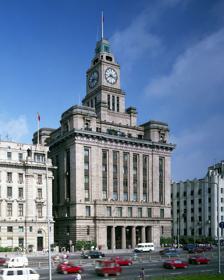
Building: Custom House, Shanghai
Country: China
Year built: 1927
Building in Shanghai, China The Custom House ( simplified Chinese : 江海关大楼 ; traditional Chinese : 江海關大樓 ; pinyin : Jiāng hǎiguān dàlóu ) is an eight story building on the Bund , Shanghai . Built in 1927, the building remains a customs house today. Together with the neighboring HSBC Building , the Custom House is seen as one of the symbols of the Bund and Shanghai. Custom House in 1994 The Custom House seen from the Huangpu river History Entrance of the Custom House Lobby ceiling of the Custom House The Shanghai Custom House was first set up in the late 17th century, when the Qing dynasty Kangxi Emperor lifted the ban against sea trade after conquering Taiwan . To facilitate trading along the east coast of China , the Qing government set up customs houses in the four coastal provinces of Jiangnan (now split into Jiangsu and Anhui), Zhejiang , Fujian , and Guangdong . The name "Jiangnan Custom House" was abbreviated to "Jiang Custom House", or Jiang Haiguan ( 江海關 ) in Chinese. The principal customs house, originally located at Lianyungang was later set up just outside the east gate of the walled city of Shanghai (then part of Jiangnan Province), by the Huangpu River . With the development of overseas trade in Shanghai, the location of the customs house became increasingly inconvenient, with foreign merchants preferring to berth their ships further out to sea, near today's Bund . The governor of Shanghai then set up a check point at the south end of the Bund. Upon further insistence by the British consul to move the customs house inside the British concession, a new customs house was built at the present site. This new house is known as the New Custom House, North Customs House, or "Foreign Custom House", whereas the old customs house was known as the "Grand Custom House". In 1853, the rebelling Small Swords Society burnt down the Grand Custom House. In 1860, the Taiping Revolution Army burnt down the rebuilt Grand Custom House. It was decided not to rebuild the Grand Custom House, with the current building becoming the new headquarters. During these rebellions, British authorities in the city declared the concession to be neutral. They then expelled the Qing officials from the North Custom House by force, on the grounds that they could not collect customs in neutral territory. After the rebellion, Qing authorities in Shanghai were forced to set up their own customs authority, first on two gunboats parked across the river in Pudong , then on the north bank of Suzhou River . However, foreign merchant vessels ignored these ineffective customs posts. In 1854, the British obtained the power of customs in the concession. Britain, France, and the United States each nominated one person to form a "Foreigners Tax Committee", which operated from the Custom House. Subsequently, the Qing government agreed to appoint a Briton as an inspector general of the newly formed Chinese Maritime Customs Service . In 1857, the Shanghai government spent 6800 taels of silver to rebuild the North Custom House. In 1863, Sir Robert Hart was appointed to the position of inspector general, a position that he held until 1911. A statue of Hart which had originally stood at the junction of Jiujiang road and the Bund was moved to a position in front of the Custom House in 1927. During the Japanese occupation of Shanghai the statue was taken down in September 1943. The Hong Kong and Shanghai Bank, built in 1923 beside the new Customs House, built in 1927 As rebuilt in 1857, the New Custom House was in the traditional Chinese Yamen style. It was fronted with a monumental arch or pailou ( 牌樓 ) and two flag poles. By 1859, the building had become outdated. The governor of Shanghai then applied for funding to rebuild it. Robert Hart chose a Gothic design, with a five-story rectangular clock tower in the center, and two three-story wings beside it, surrounding a quadrangle. This was built in 1891. This building was again demolished in 1925 to make way for the current structure designed by architects Palmer and Turner . The new building was completed on 19 December 1927, and cost 4.3 million taels of silver, twice the budget. It was the tallest building on the Bund at the time of construction. The building remains a customs house today. A few rooms have been used as residences since families moved in after 1949. These are located at the back of the building. Layout Custom House – The Bund – Shanghai (Elevation) The present Custom House occupies an area of 5,722 square meters (61,590 sq ft), with 32,680 square meters (351,800 sq ft) of floor space. The building is in two section: the eastern section is eight stories tall and faces the Huangpu River . It is topped by a clock tower, which is eleven stories or 90 meters (300 ft) tall. The western section is five stories tall and faces onto Sichuan Road. A reinforced concrete core was used while the exterior follows a Greek-revival Neo-Classicist design. The eastern section is entirely surfaced in granite , as are the first two stories of the western section, with the upper three stories faced with brown bricks. The main entrance has four Doric columns. Eaves are found above the first and second stories, with a larger one above the sixth floor. Large stone columns penetrate from the third to the sixth story. Inside the main entrance is the main hall, in which marble columns are decorated with gold leaf. At the center is an octagonal dome, with mosaics on the eight sides. The most noted feature of the Custom House is the clock tower and clock. The clock tower offers views over the entire Bund and Shanghai city centre. It has four faces, each made up of more than 100 pieces of glass, between 0.3 and 1 meter (1 ft 0 in and 3 ft 3 in) in size. The diameter of each face is 5.3 meters (17 ft), with 72 automatic lamps. The clock and bell mechanisms are built according to the design of Big Ben at the Palace of Westminster . The five bells (largest 6 tonnes) were cast by John Taylor Bellfounders and the clock mechanism was built by JB Joyce & Co in England before they were shipped to Shanghai in 1927. It remains the largest mechanical clock in Asia . During the Cultural Revolution , the clock music was changed to The East is Red . The traditional tune (the Westminster Quarters ) was restored in October 1986, when Queen Elizabeth II visited Shanghai. In 1997, however, on the eve of Transfer of sovereignty over Hong Kong , the municipal Communist Party branch ordered the music to be stopped, leaving only the hour strike. In 2003, the tune was changed once again to The East is Red . The clock's mechanisms are not in fact able to play this tune: the music played is in fact a recording played over loudspeakers, but was used to be played on bells. As of October 2018, [update] the bells no longer play the tones. References Architecture portal